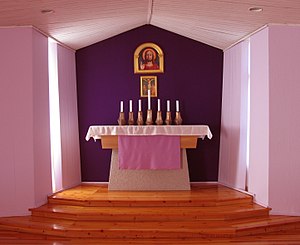
Kristensamfundet
Kirke tilhørende Kristensamfundet i Helsinki
Kristensamfundet, er et antroposofisk inspireret kirkesamfund grundlagt 1922 i Dornach i Schweiz af blandt andre den lutherske præst Friedrich Rittelmeyer. Det bygger på Rudolf Steiners gnostiske tanker om kristendom.